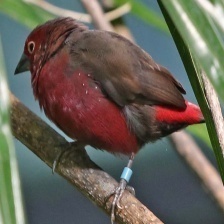
Species: AFRICAN FIREFINCH
Scientific name: LAGONOSTICTA RUBRICATA
ImageNet parent category: house_finch